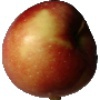
Label: Apple Braeburn 1